Northwest Airlines

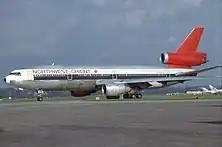
Northwest Orient McDonnell Douglas DC-10 at Detroit Metropolitan Airport in 1985.

With transpacific flights established, Northwest began branding as Northwest Orient Airlines between 1947 and 1986, although its registered corporate name remained "Northwest Airlines."